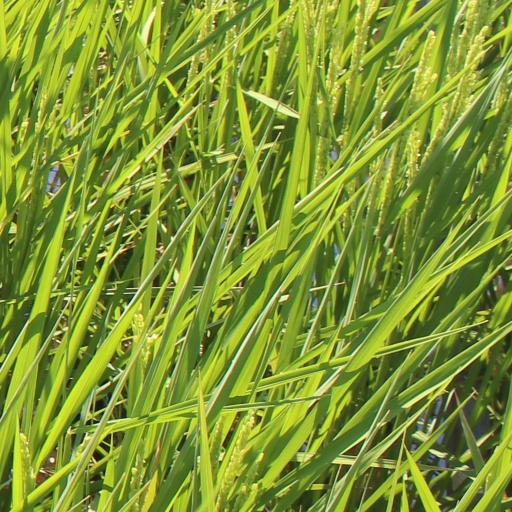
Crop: rice